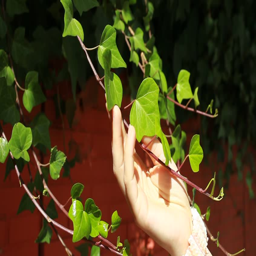
woman 's hands touching many leafs of ivy cover a wall